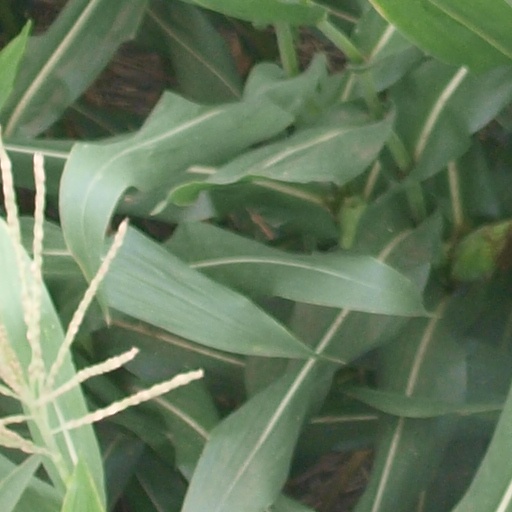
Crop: maize; corn